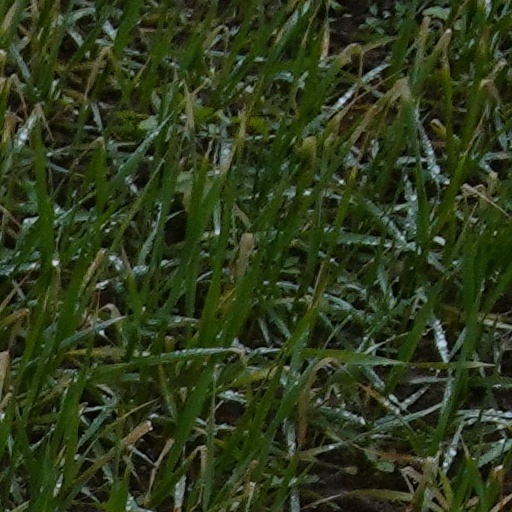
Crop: wheat